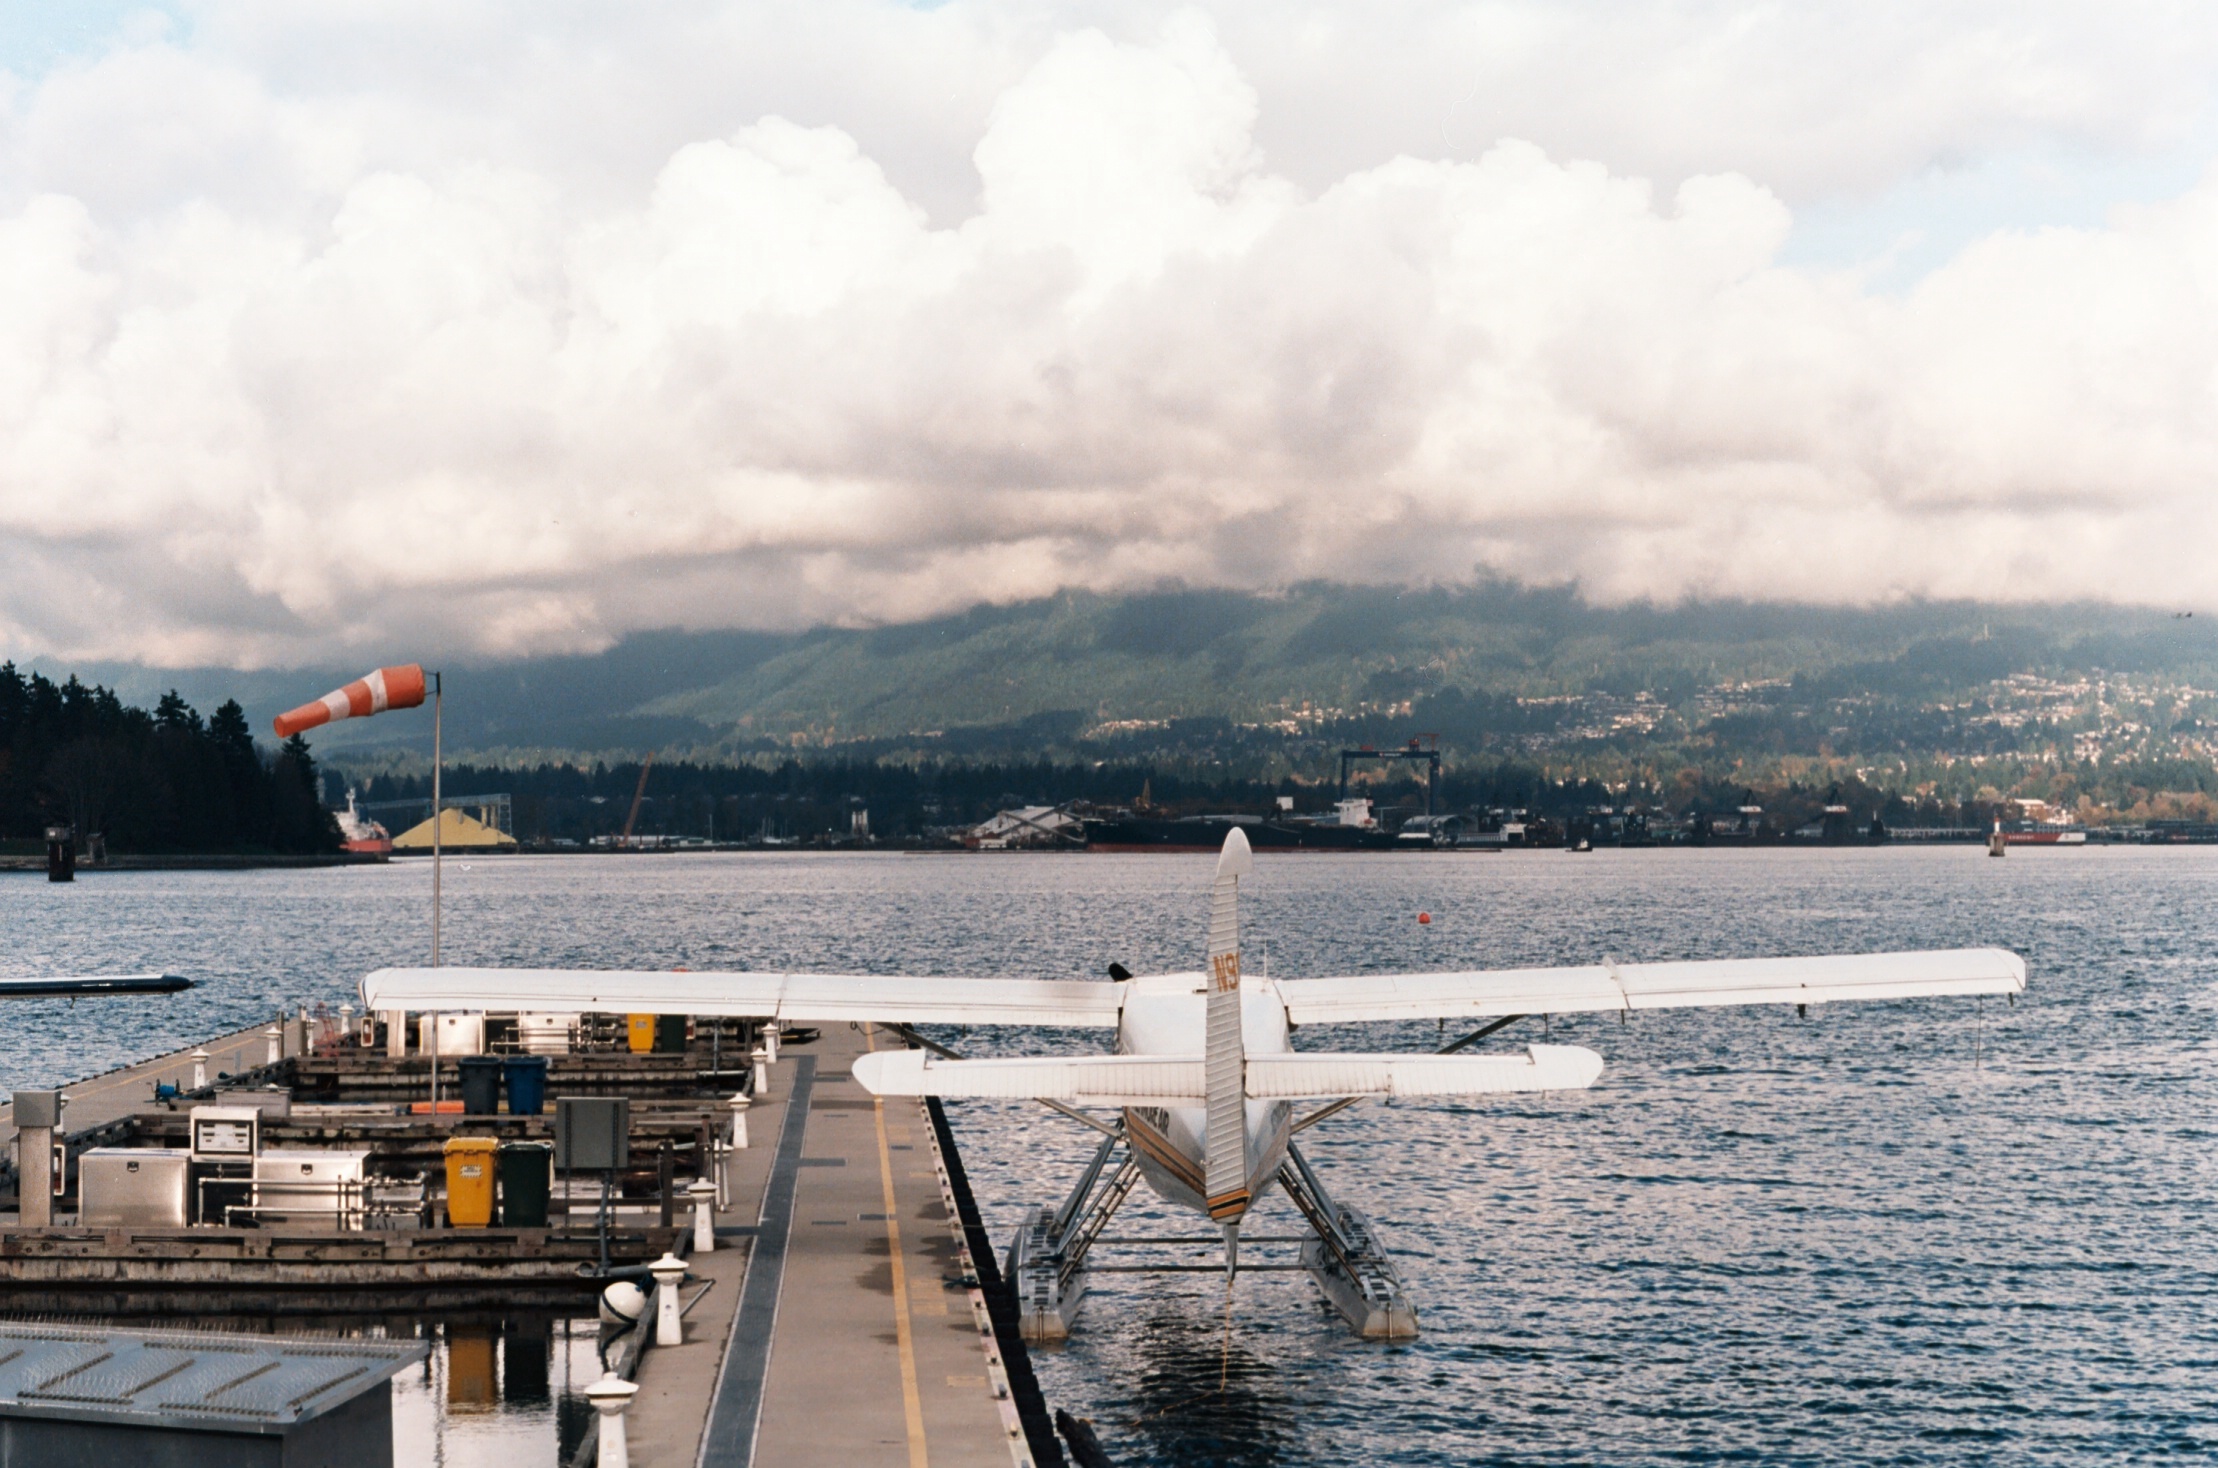
sea, cloud, film, ship, airplane, aircraft, transport, vehicle, aviation, vancouver, harbor, 35mm, infrastructure, kodak, britishcolumbia, watercraft, kodakektar100, k1000, pentaxk1000, pentax55mmf2, ektar100, asahipentax, pentaxprime, pentax55mm, passenger ship, atmosphere of earth